Northeast Syrtis

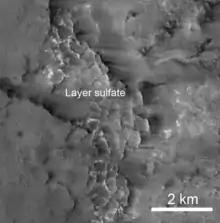
Layer sulfate unit in Northeast Syrtis.

Megabreccia occurs throughout the basement unit of Northeast Syrtis. The composition of these megabreccias is complex, including altered or mafic material. These megabreccias may be uplifted and exposed by the Isidis Basin forming event. The megabreccia could reveal the nature of the remnant of Mars's primary crust or the Noachian-aged low-calcium pyroxene lavas. It also could constrain the timing of Martian dynamo activity.